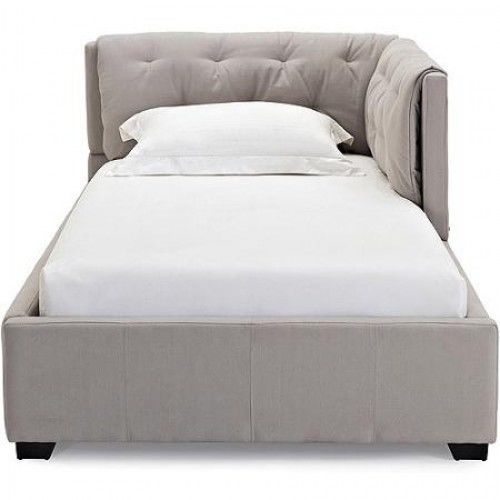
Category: sofa